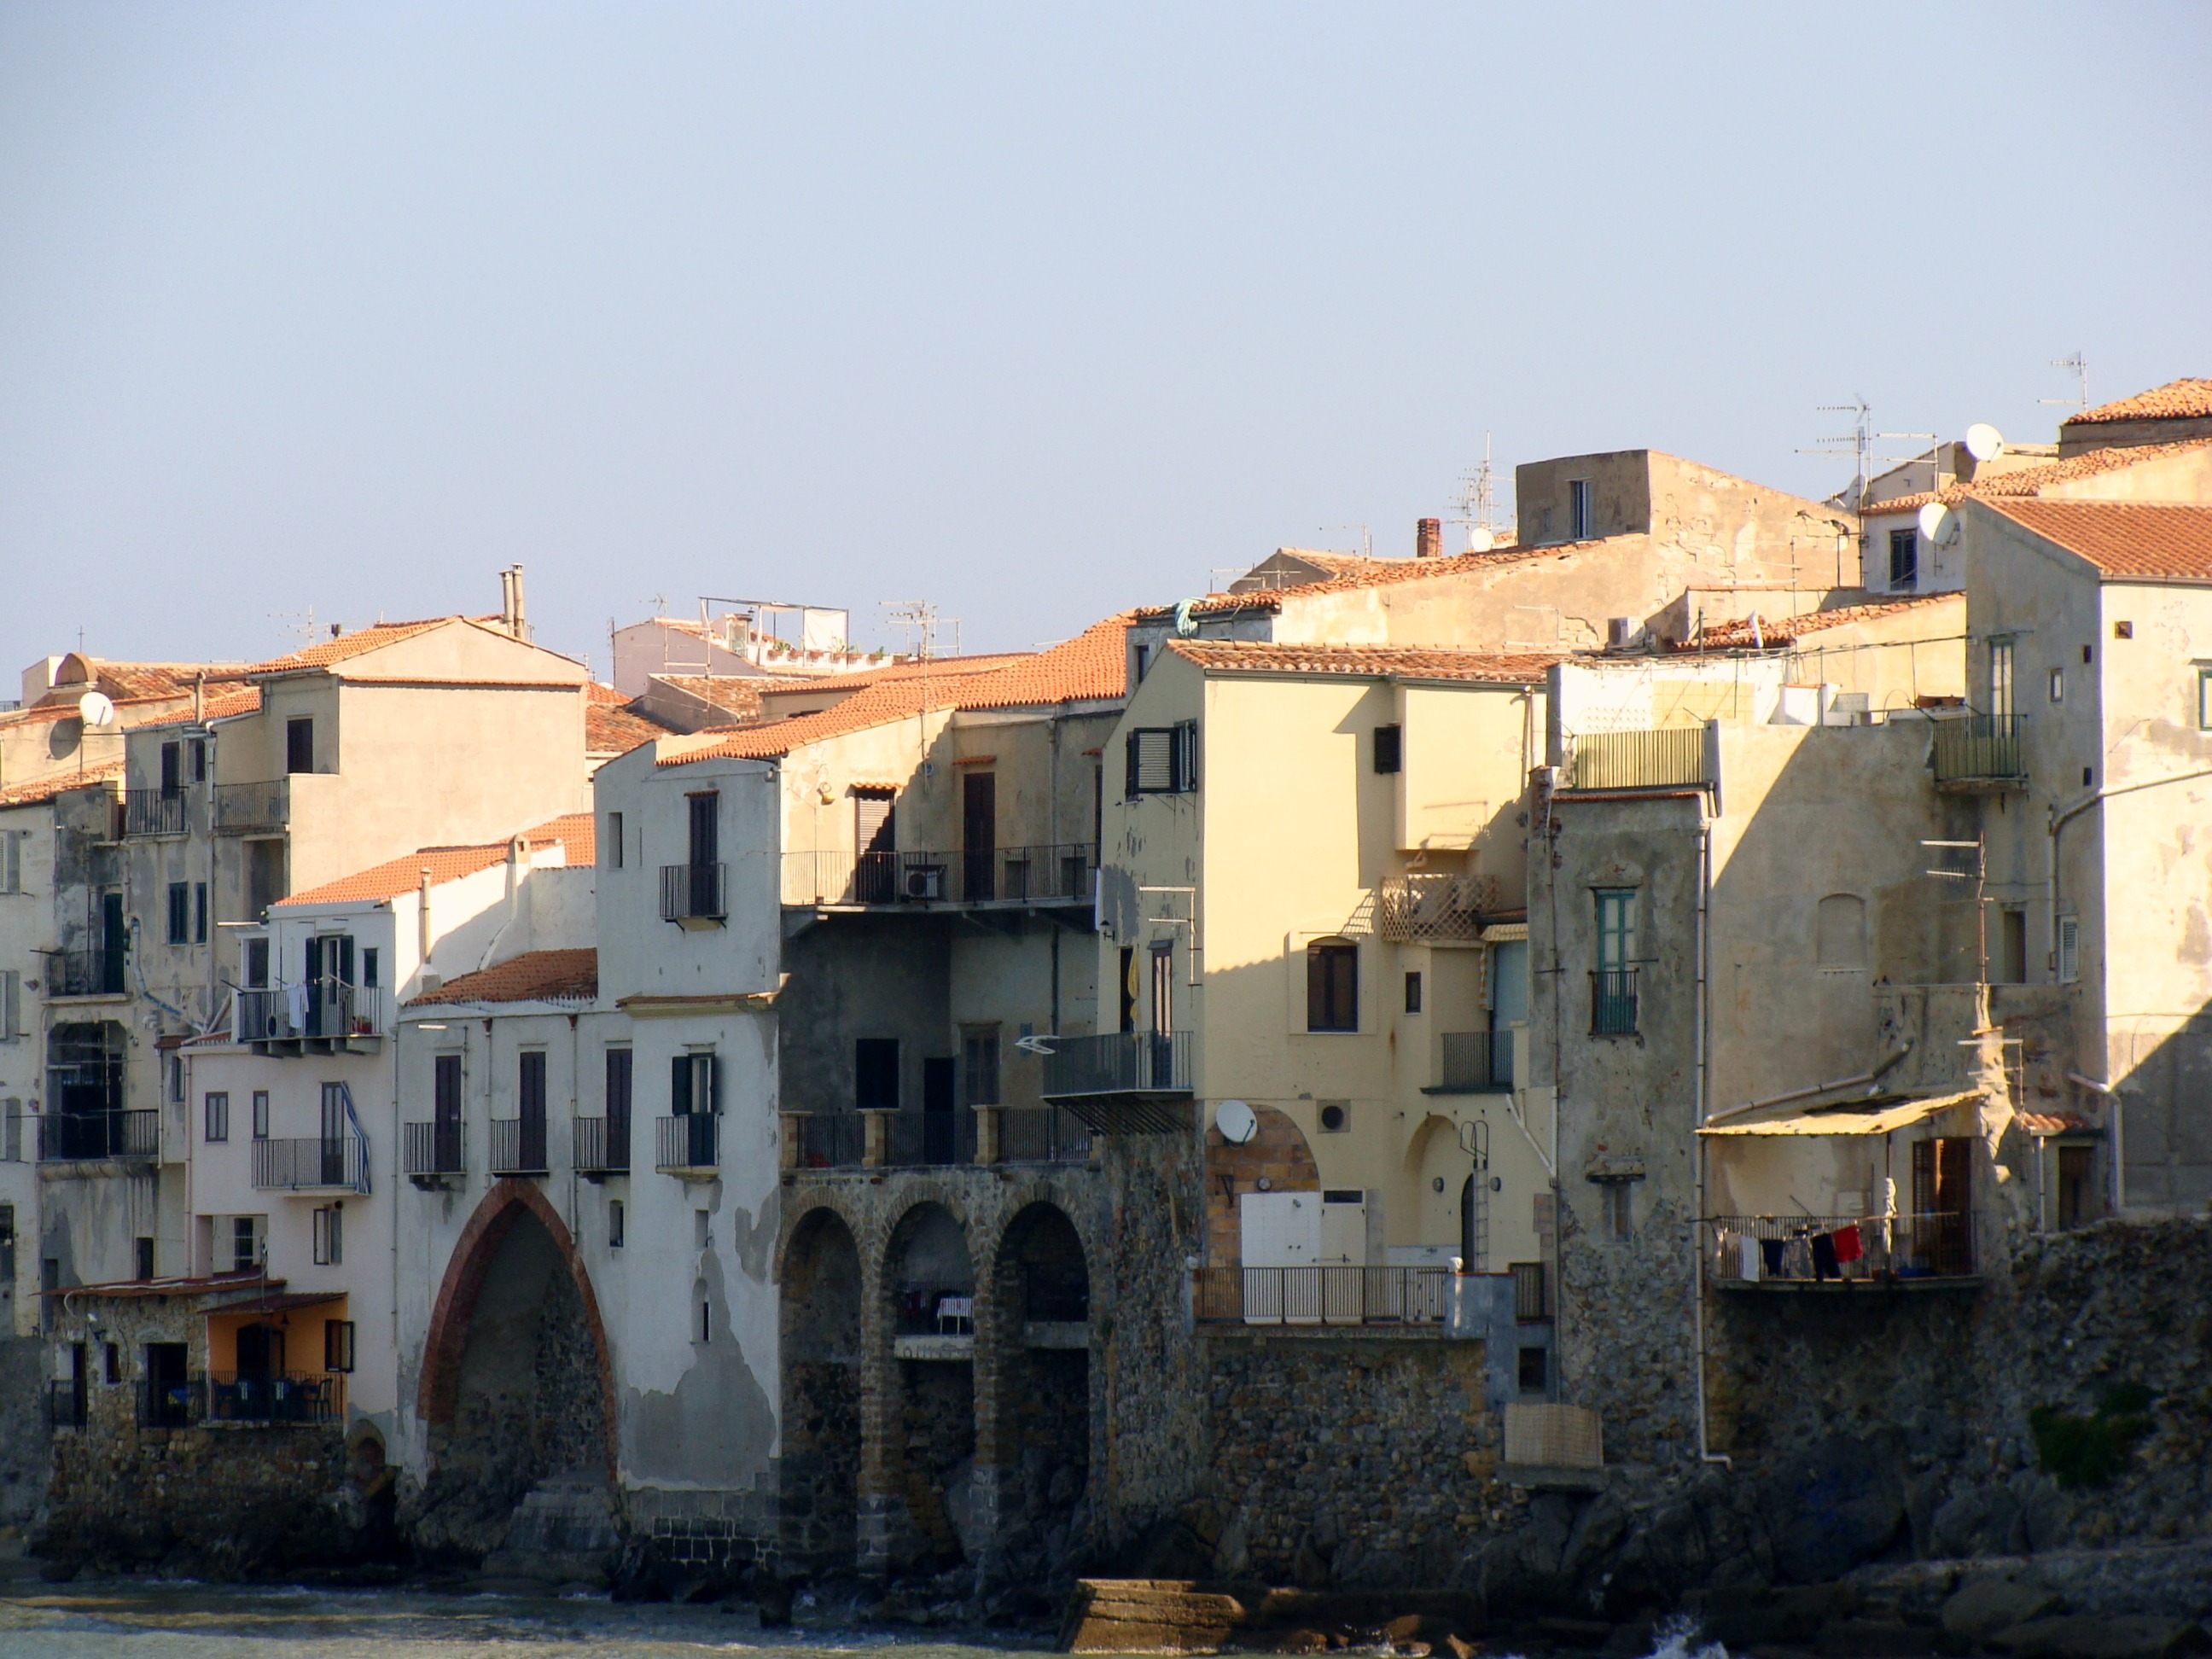
sea, coast, architecture, house, town, old, city, village, ancient, italy, fortification, buildings, sicily, cefalu, neighbourhood, ancient history, human settlement